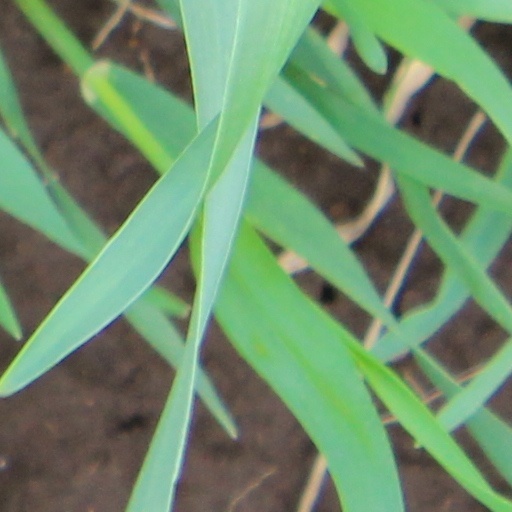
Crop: wheat